Ward, Lock & Co.

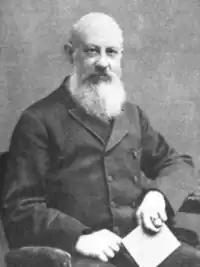
John Lock

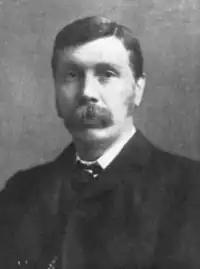
James Bowden

In 1882, Ward and Lock started expanding to English-speaking markets in other countries. In 1882 offices were opened in New York City, and in 1884 in Melbourne. In 1885, Ward and Lock purchased WH Smith's popular "Select Library of Fiction" series. In 1891, James Bowden came in to a three-way partnership. He had started working at Ward and Lock in 1869 and after he became a partner, the company became Ward, Lock and Bowden. "By the last decade on the 19th century, Messrs. Ward, Lock and Bowden were an important name on the publishing scene."